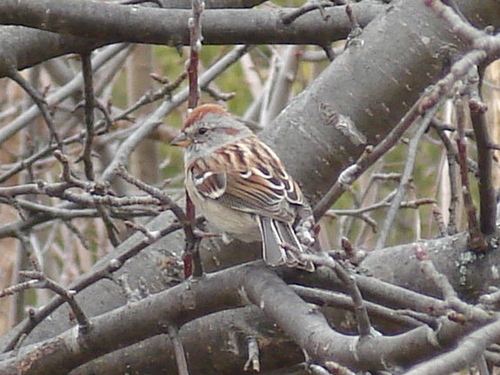
a bird with a brown crown and grey eyebrows sits in a cluster of gnarled branches.
this is a brown bird with a grey head and a brown crown.
this bird is brown with white on its chest and has a very short beak.
this is a brown and black bird with a grey head and a brown crown.
this bird has a speckled belly and breast with a short pointy bill.
this bird has wings that are brown and black with a red crown
this small bird has light brown white tipped feathers across his back, dark brown white tipped on the tail, with a grey head that sports a brown crown and eye stripe.
the bird has a brown crown and a tan belly
this small bird has black feathers edged in white on the tips of its wings and on its tail, and has a cream colored belly and brown striped back, with a gray and brown striped head.
this bird has a red crown with a small pointed bill and a head that is slightly smaller than it's body.
Species: Tree Sparrow